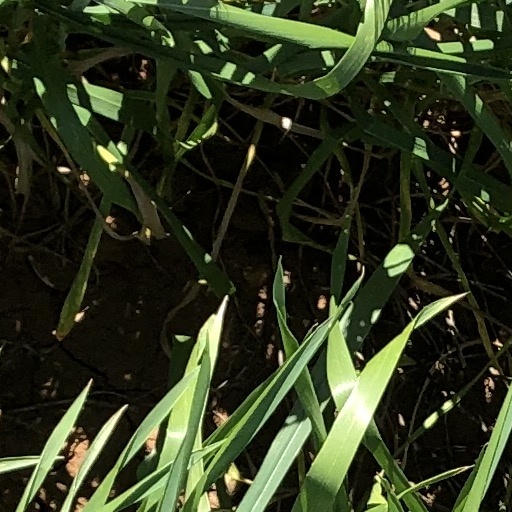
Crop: wheat